Nakshi kantha

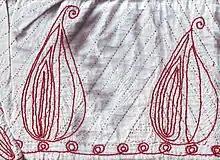
Close view of Kalka motif

This is a later-day motif, dating from the time of the Muslim Mughals rulers. The kalka, or paisley motif, originated in Persia and Kashmir and has become an integral part of the subcontinental decorative motif. It can be compared to a stylised leaf, mango, or flame. The kalka is an attractive motif, and a number of variations have been experimented with. Similar motifs can be found in traditional Kashmiri shawls.